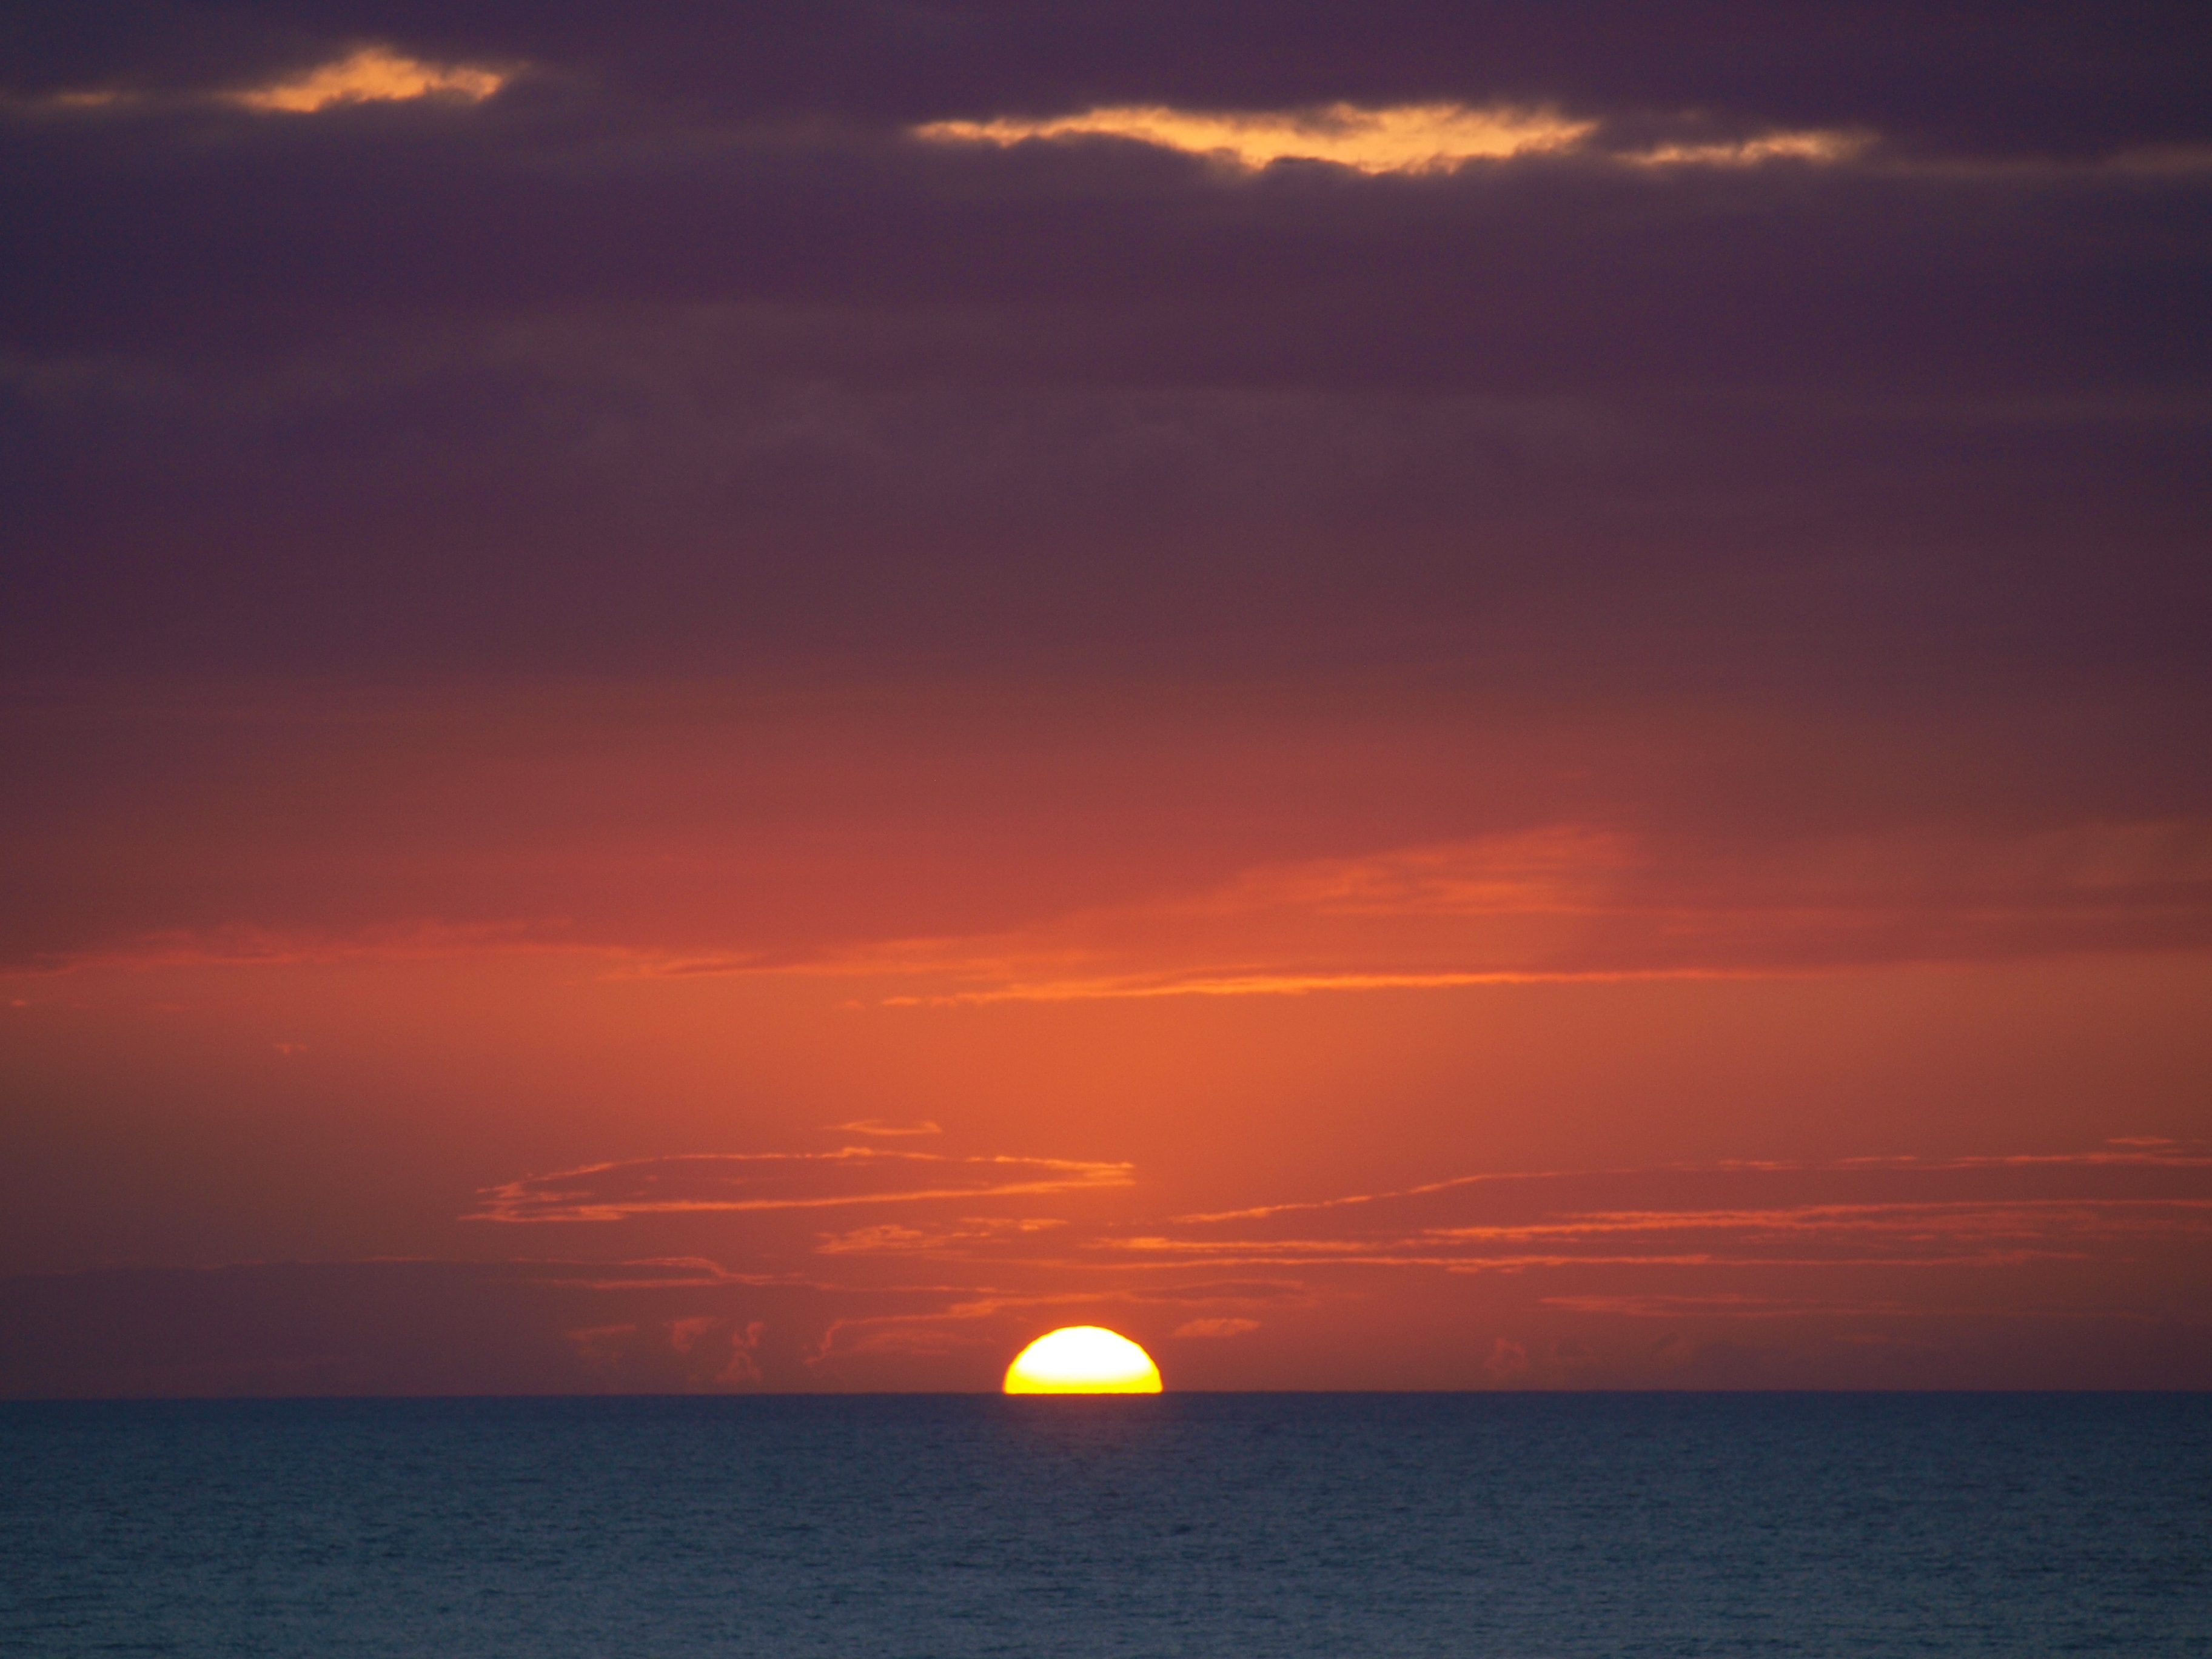
sea, coast, nature, ocean, horizon, cloud, sky, sun, sunrise, sunset, dawn, atmosphere, dusk, evening, abendstimmung, afterglow, roma table, red sky at morning